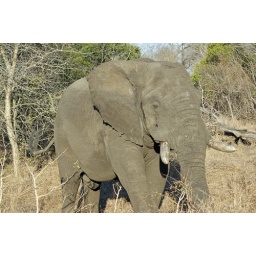
Very old bull elephant - check the tattered ears - in the Kruger.